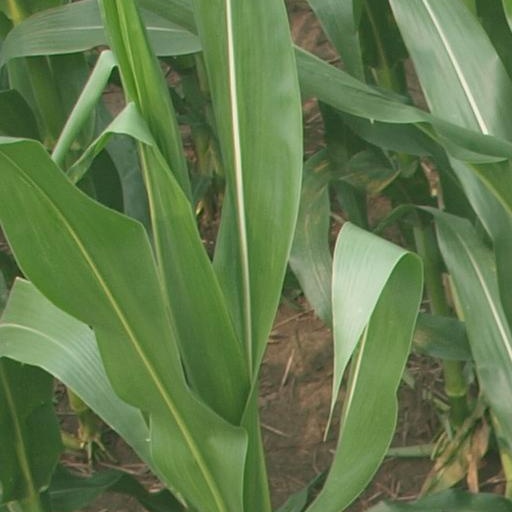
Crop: maize; corn